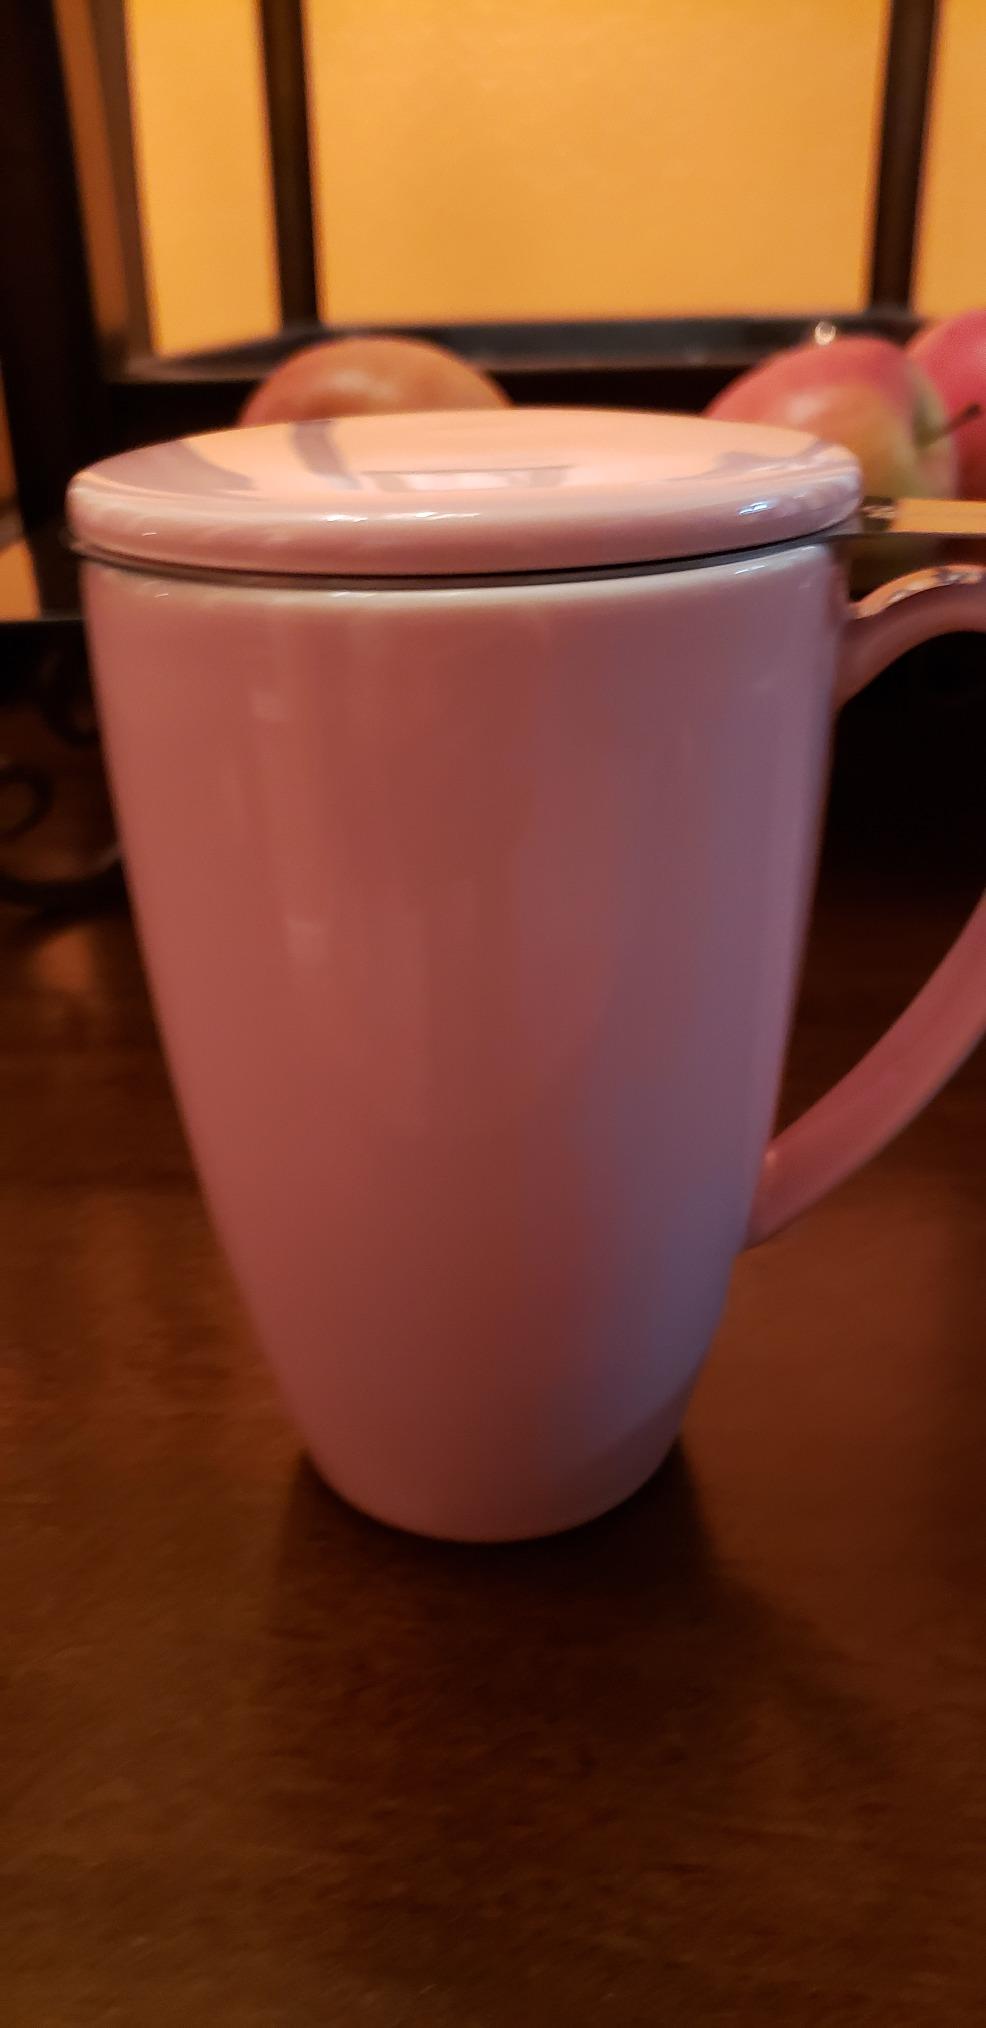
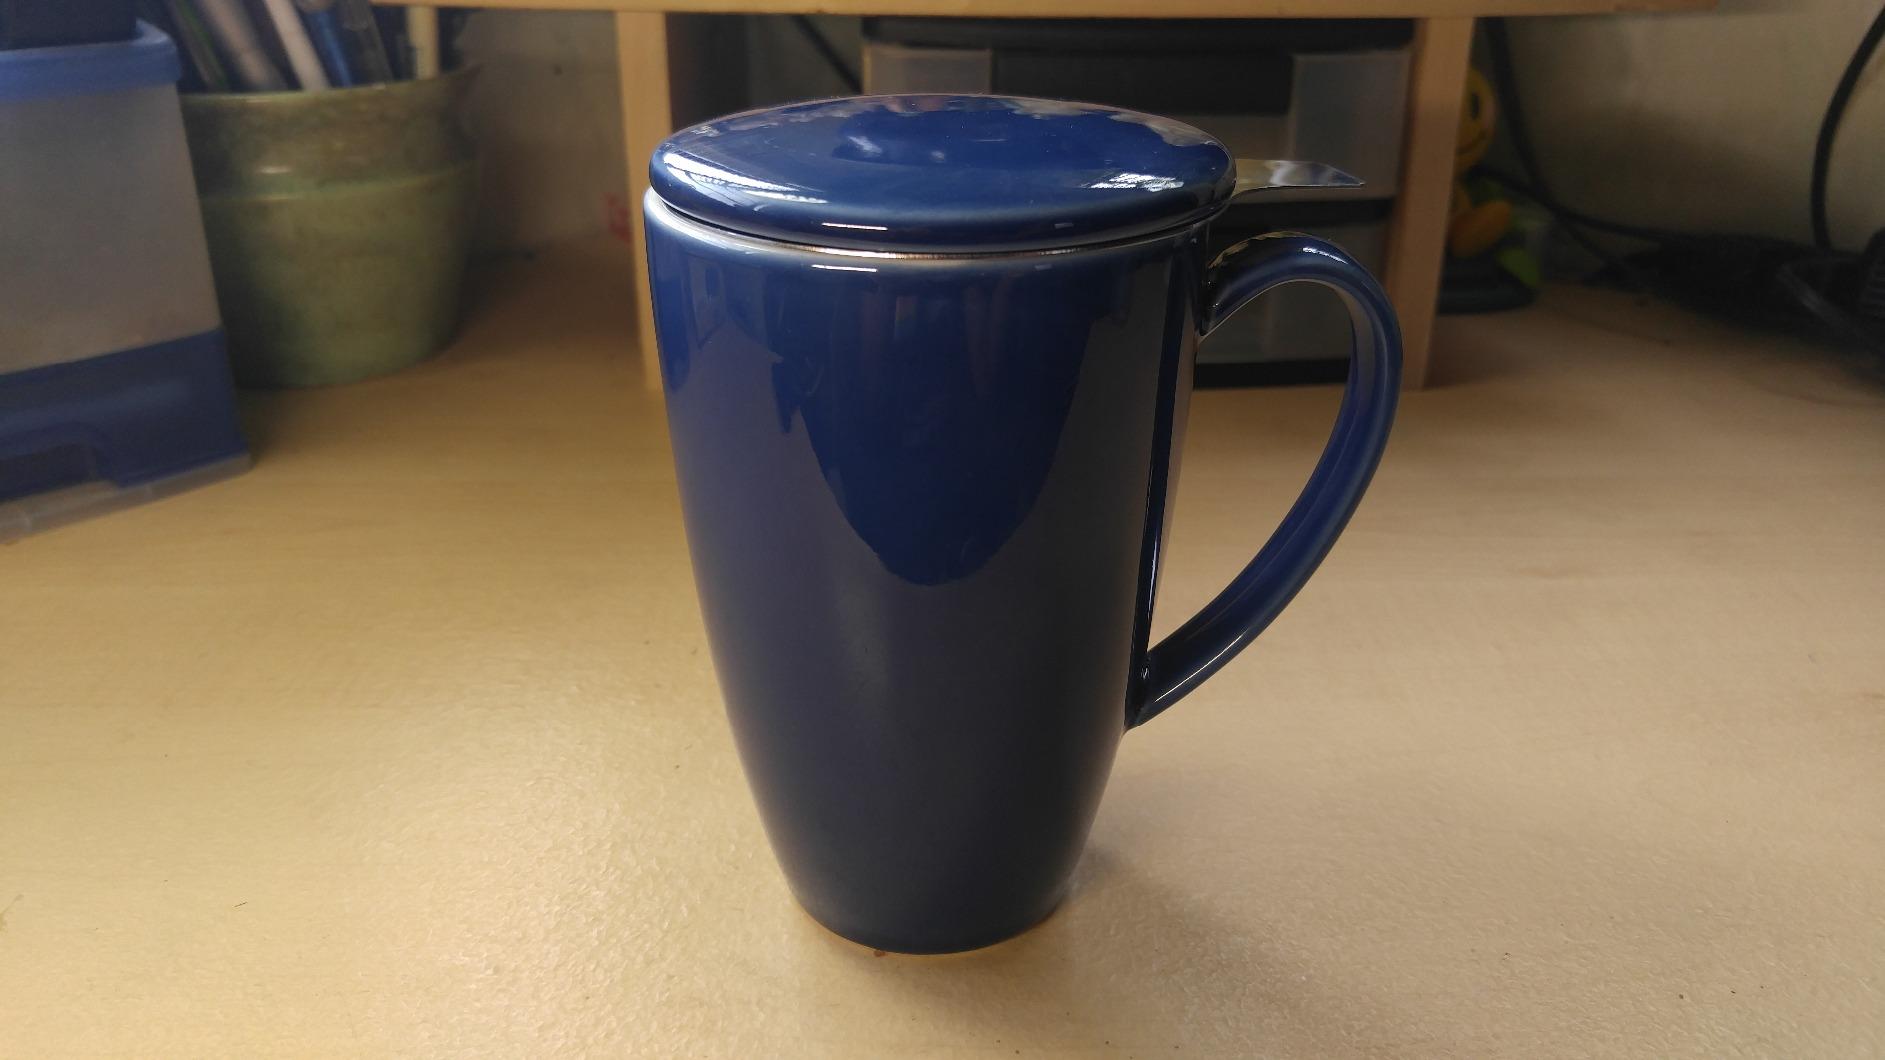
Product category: items_mug
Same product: no